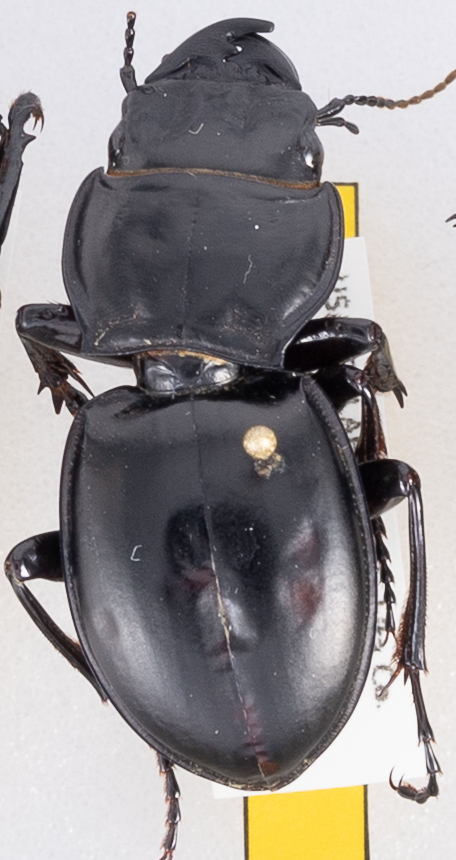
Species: Pasimachus californicus
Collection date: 2019-08-07
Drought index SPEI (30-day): -0.54
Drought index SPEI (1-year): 2.09
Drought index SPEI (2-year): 2.09